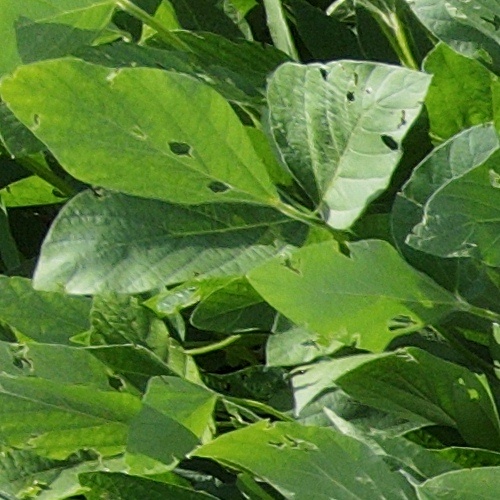
Label: Caterpillar